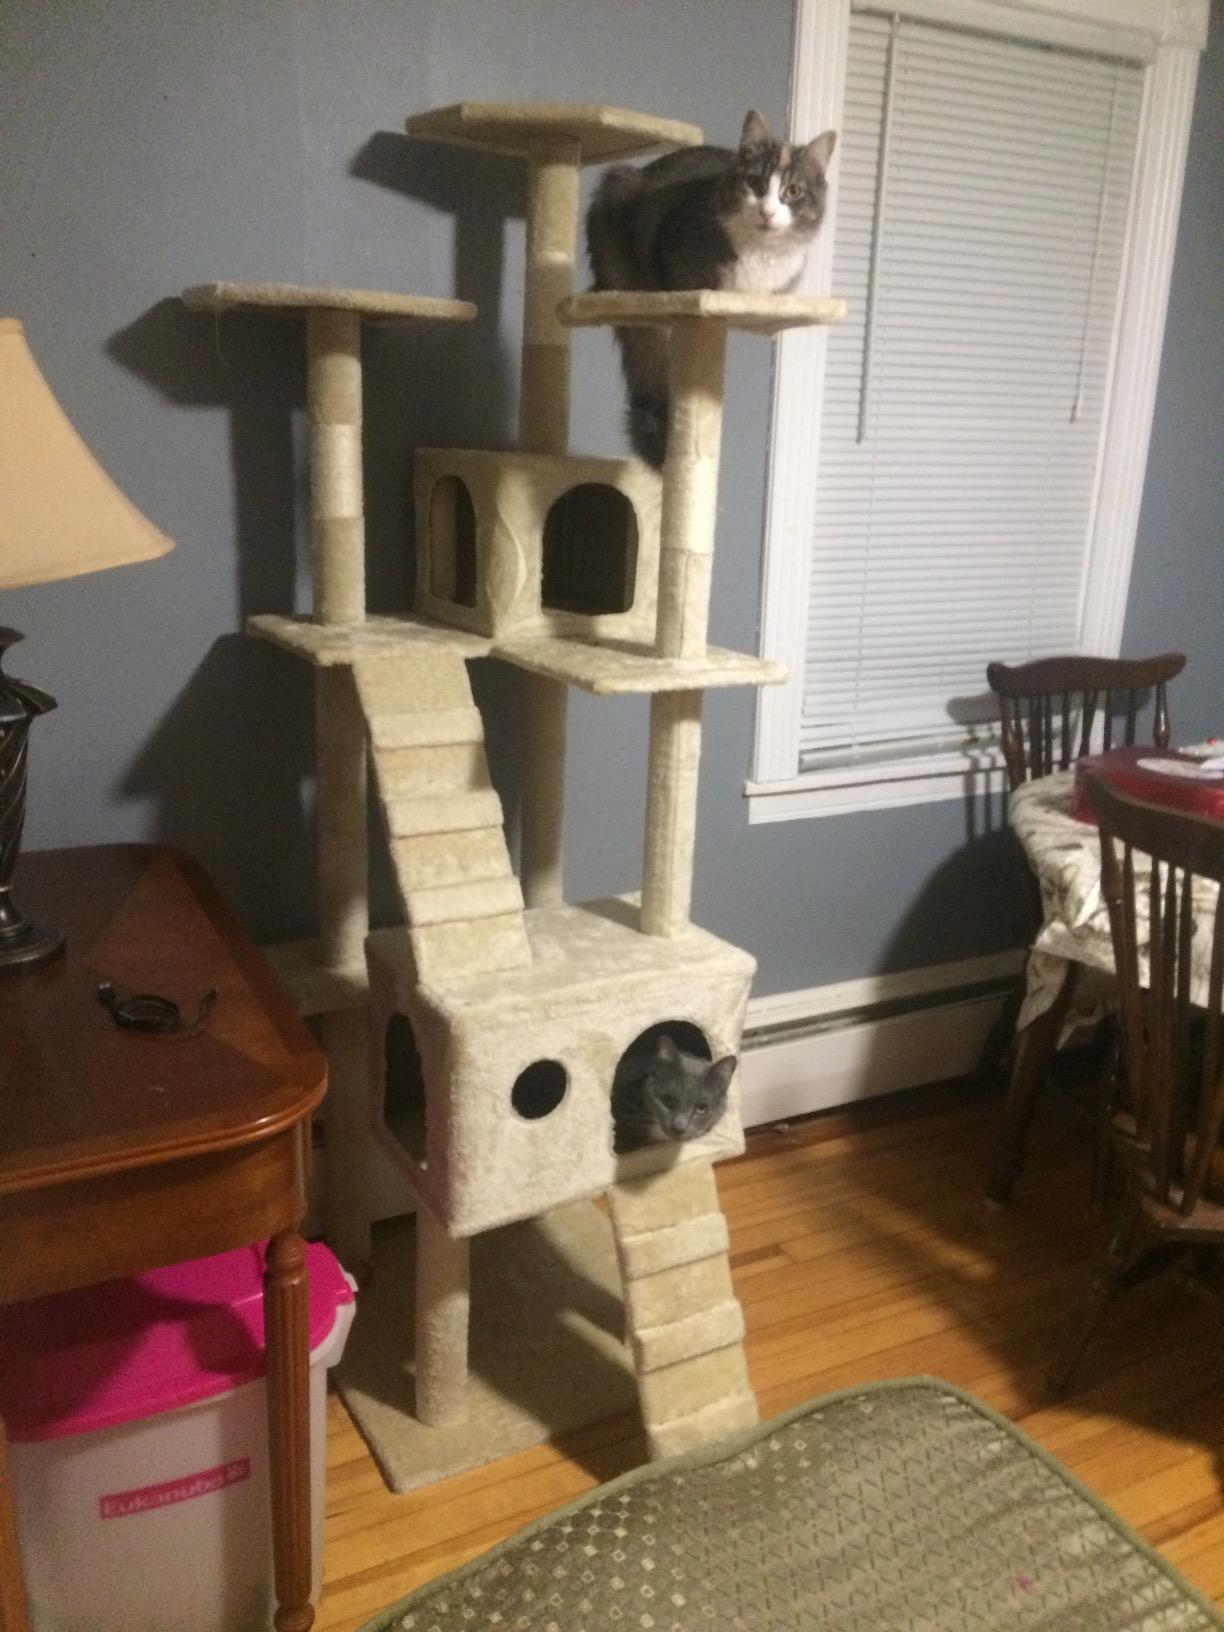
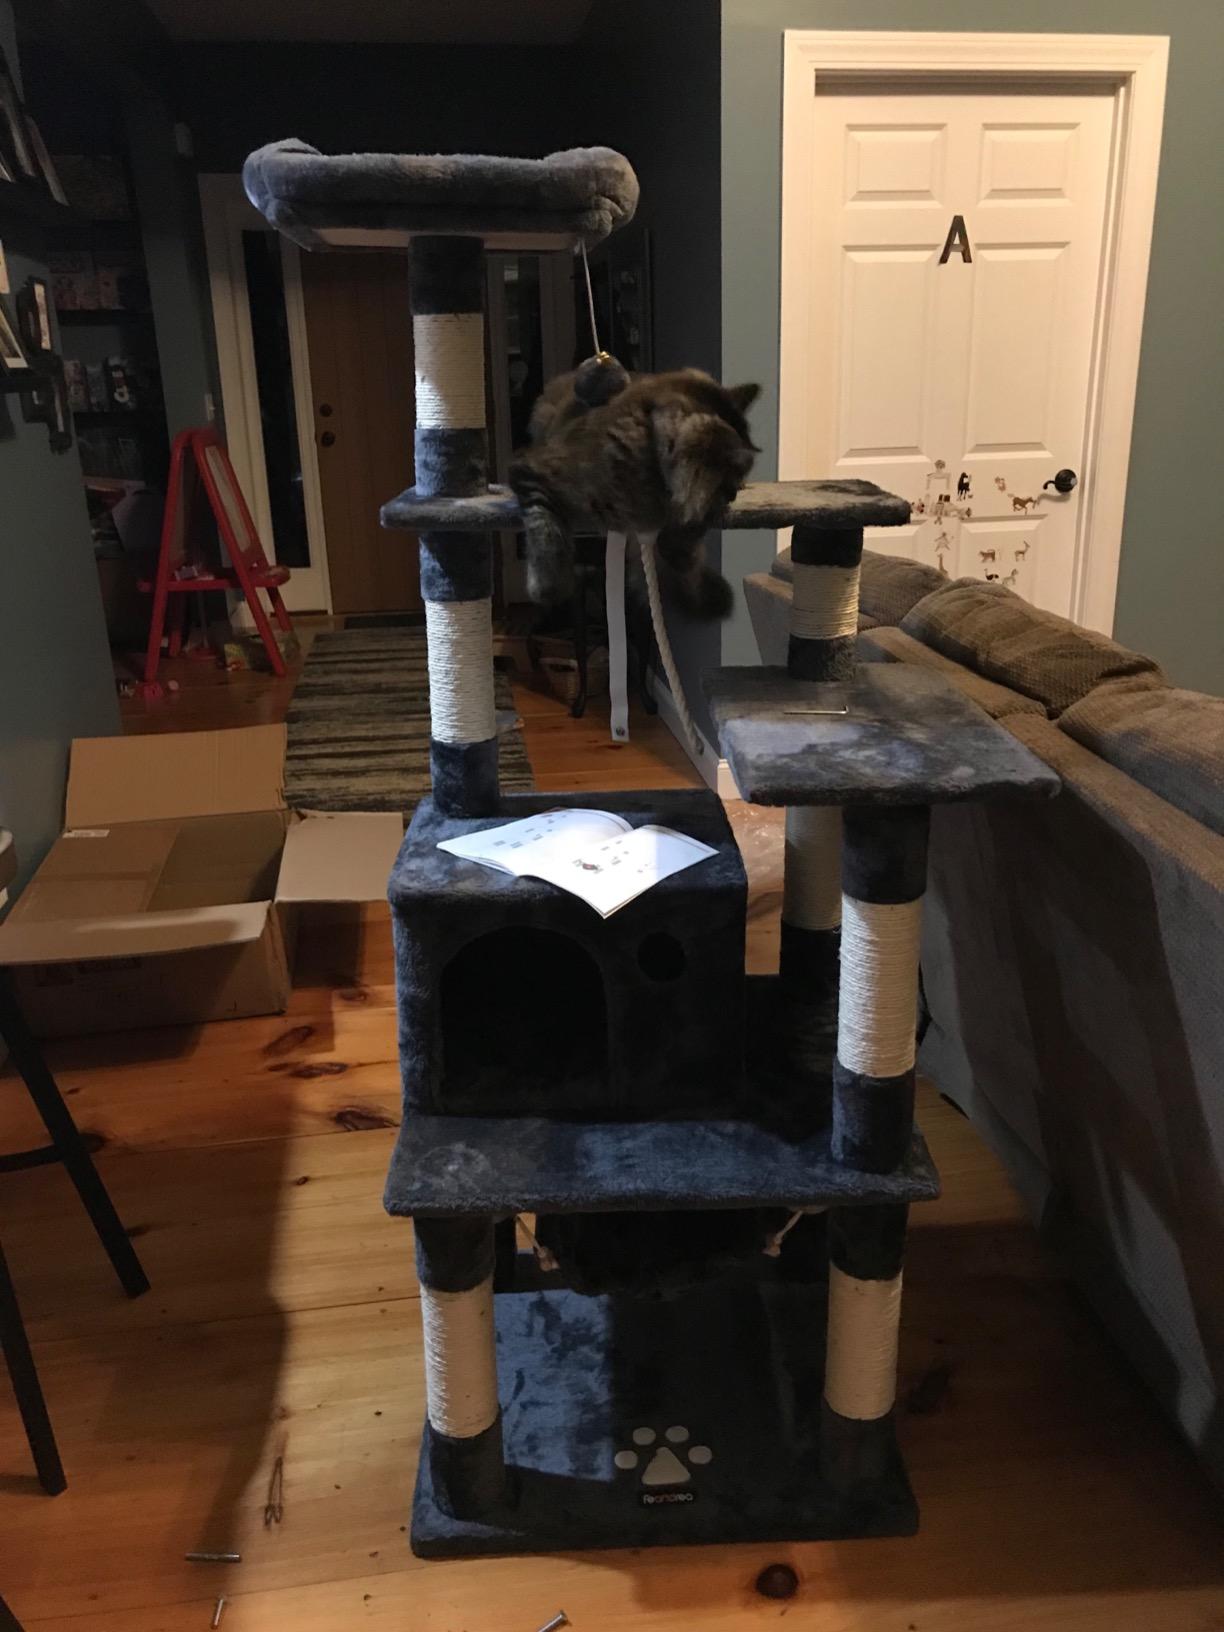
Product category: items_cat tree
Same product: no